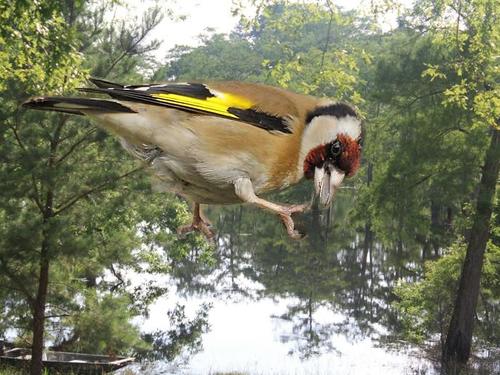
Bird species: European_Goldfinch
Bird type: landbird
Background: land